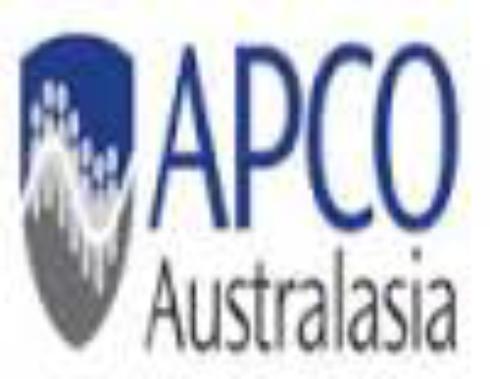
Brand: APCO
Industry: Others